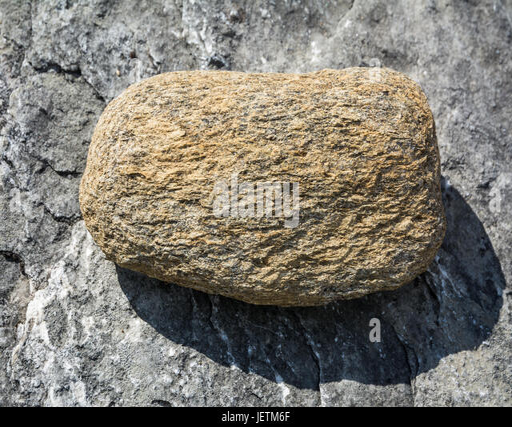
big oval stone on rock in the mountains